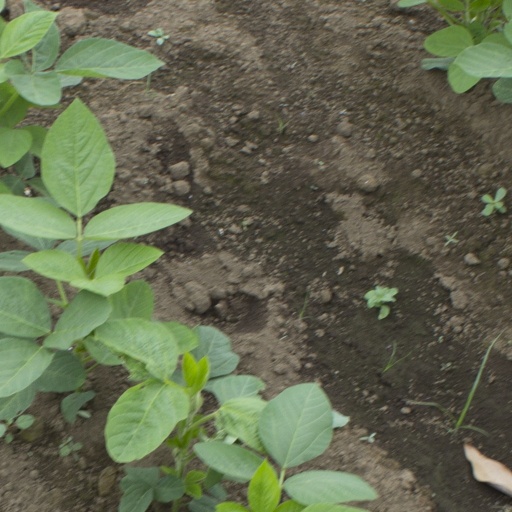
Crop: soybean